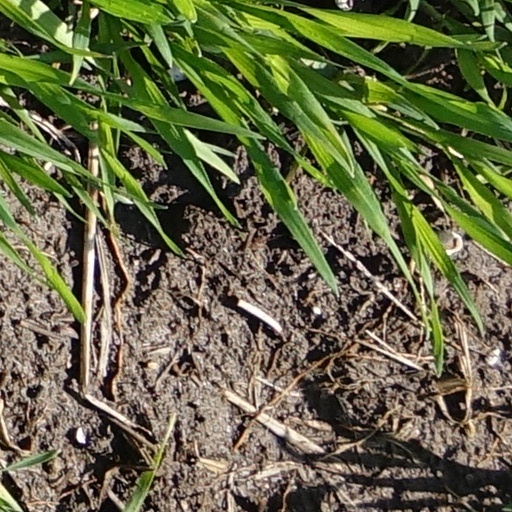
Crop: wheat